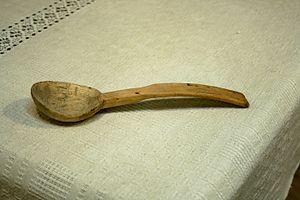
Jikhar’ est le nom individuel ou générique d'un personnage qui intervient dans certains contes populaires slaves orientaux. Il se présente sous plusieurs aspects distincts.